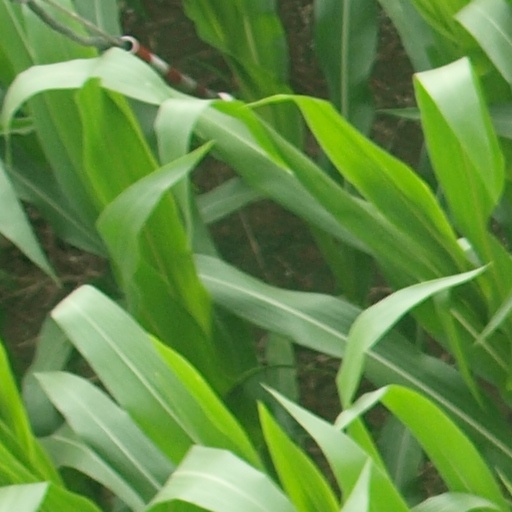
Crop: maize; corn